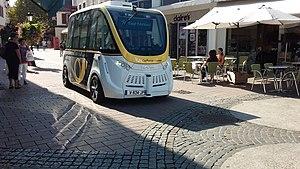
Navette autonome à Haguenau, en 2018.
Ritmo est un réseau de transport en commun d’autobus desservant trois des 36 communes de la communauté d’agglomération de Haguenau à l’aide d’un réseau composé de quatre lignes régulières, d’un service de transport à la demande et de transport scolaire.